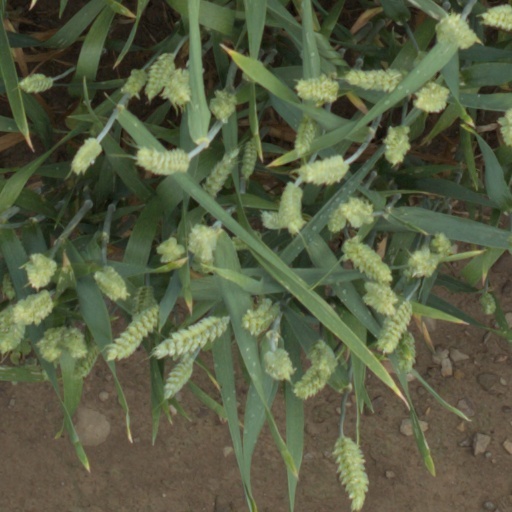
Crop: wheat